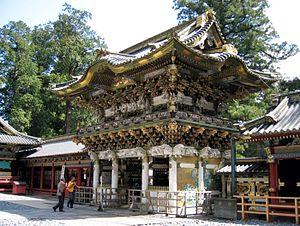
Durant l'époque du shinbutsu shūgō au Japon, un gongen est considéré être un kami japonais qui n'est autre que la manifestation locale d'un Bouddha indien, entité venue pour guider les Japonais vers le salut. Les mots « gonge » et « kegen » sont synonymes de gongen. Le gongen shinkō est la croyance en l'existence des gongen.
Le Nikkō Kaidō était une des cinq routes majeures de la époque d'Edo. Elle fut tracée pour relier Edo avec Nikkō Tōshō-gū qui est situé dans la ville moderne de Nikkō, Préfecture de Tochigi. Elle a été établie en 1617 par Tokugawa Ieyasu, afin de disposer d'une voie plus agréable pour se rendre au sanctuaire. Avec seulement vingt et une stations, le Nikkō Kaidō était la plus courte des cinq routes mais elle partage dix-sept stations avec la Ōshū Kaidō.